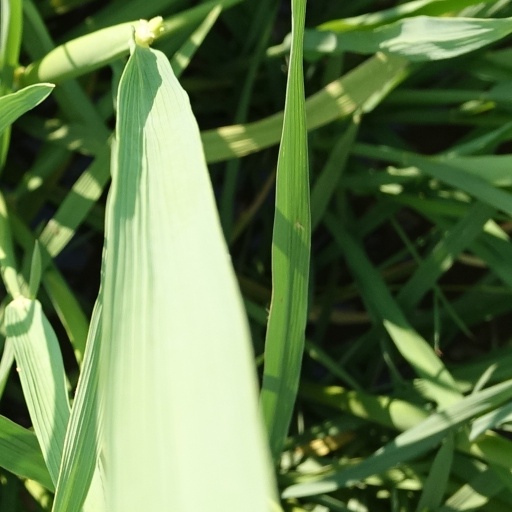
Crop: rice